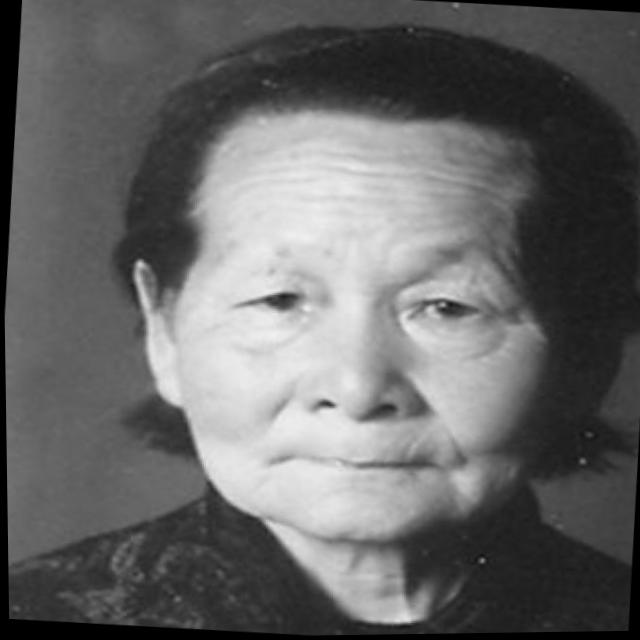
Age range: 65+